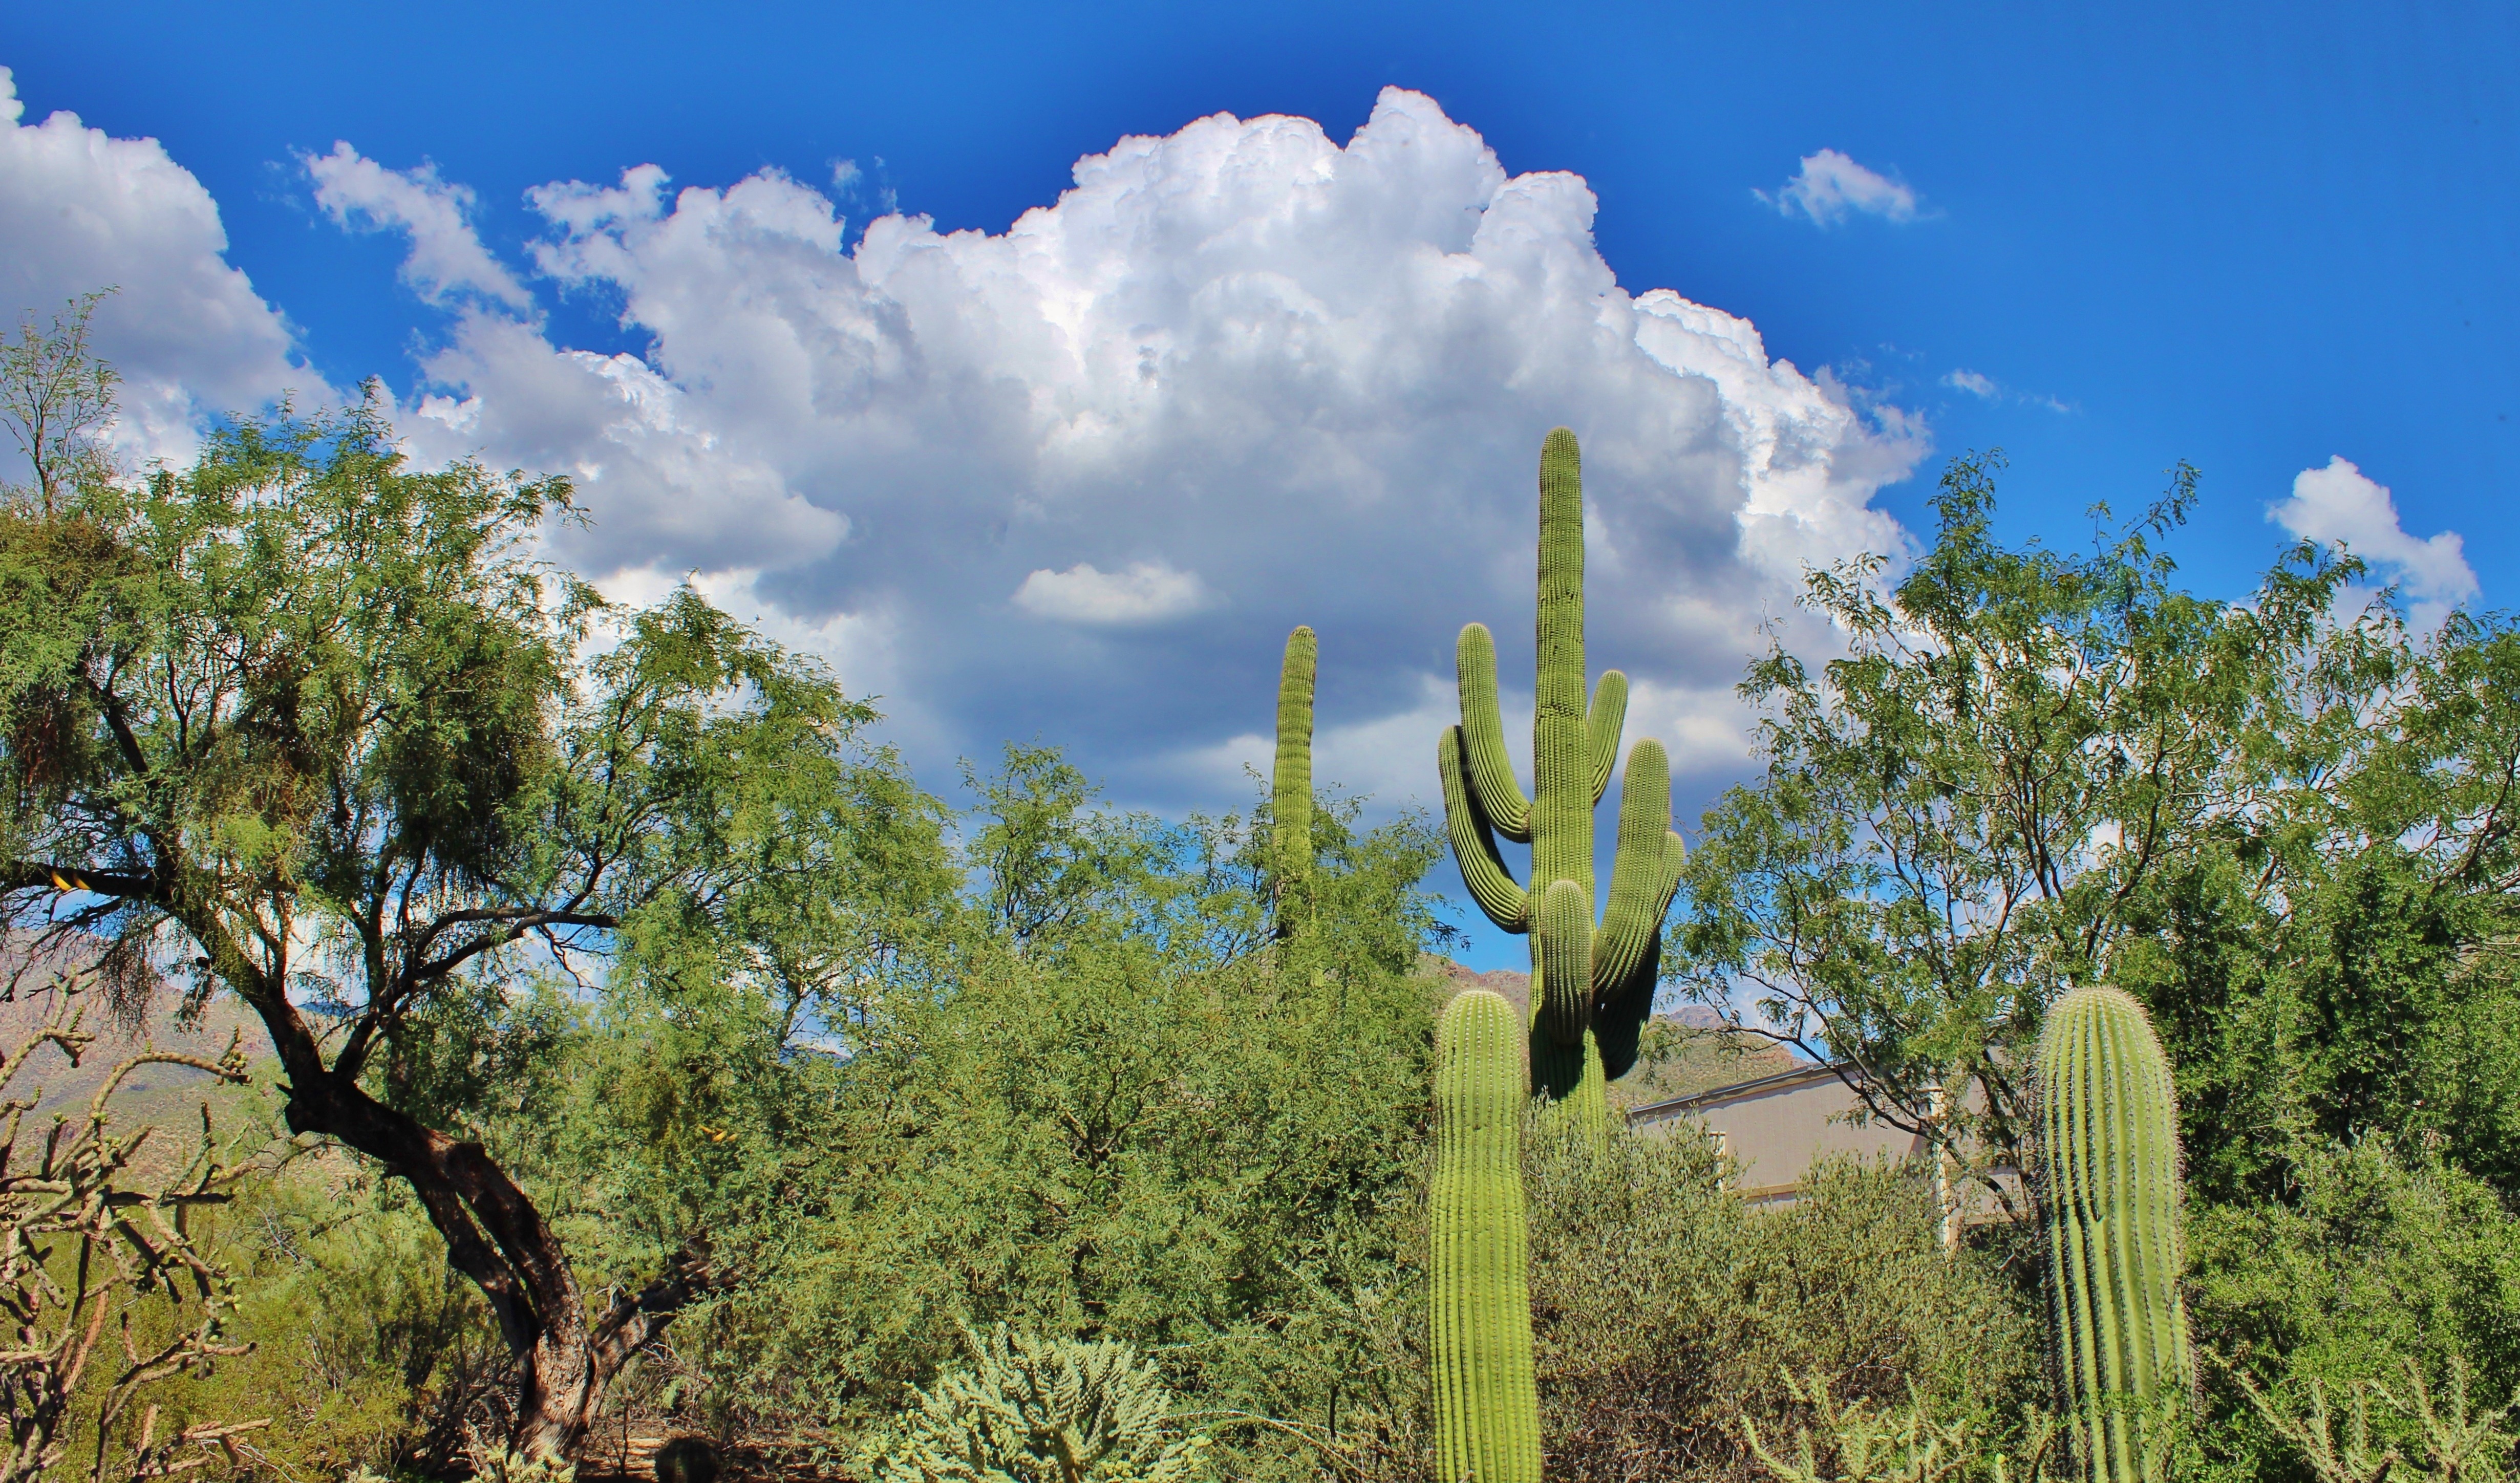
landscape, tree, nature, grass, outdoor, cactus, plant, sky, field, meadow, prairie, desert, flower, dry, scenery, botany, agriculture, flora, wildflower, arizona, vegetation, hot, beautiful, ecosystem, rural area, flowering plant, grass family, land plant, arecales, tuscon